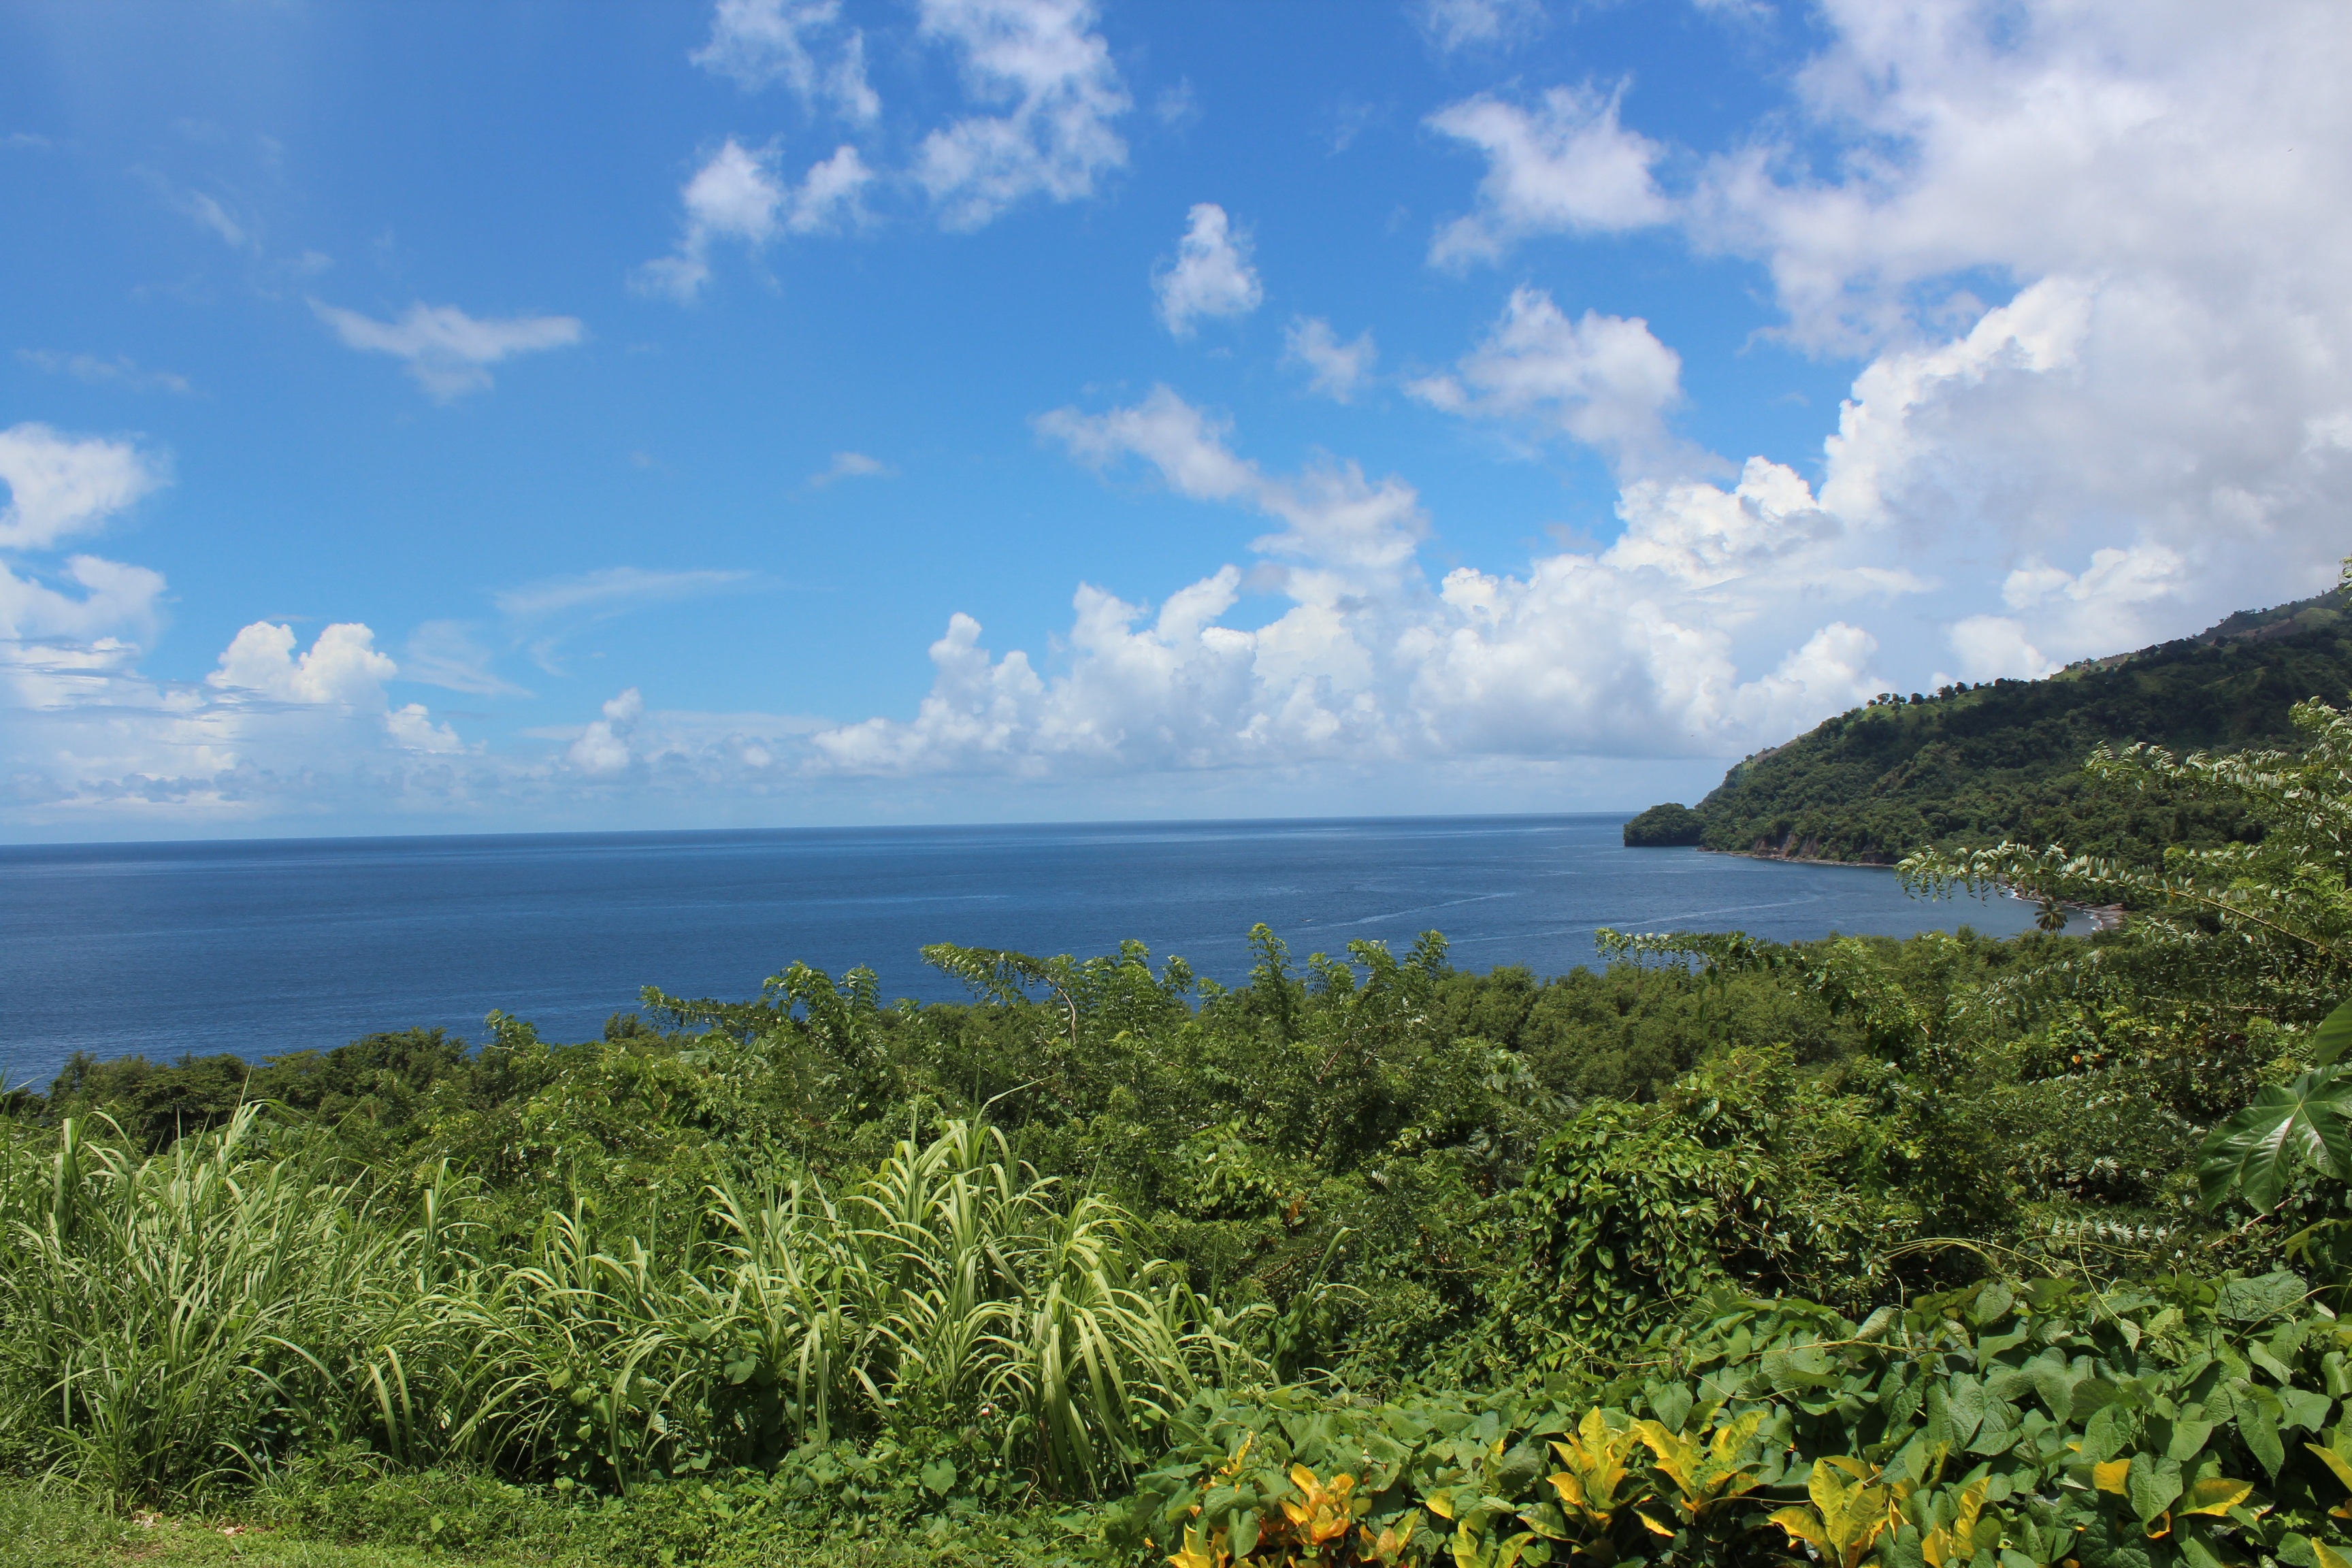
beach, landscape, sea, coast, nature, ocean, horizon, cloud, sky, shore, vacation, cliff, cove, lagoon, bay, island, blue, body of water, mar, caribbean, tropics, cape, islet, landform, geographical feature